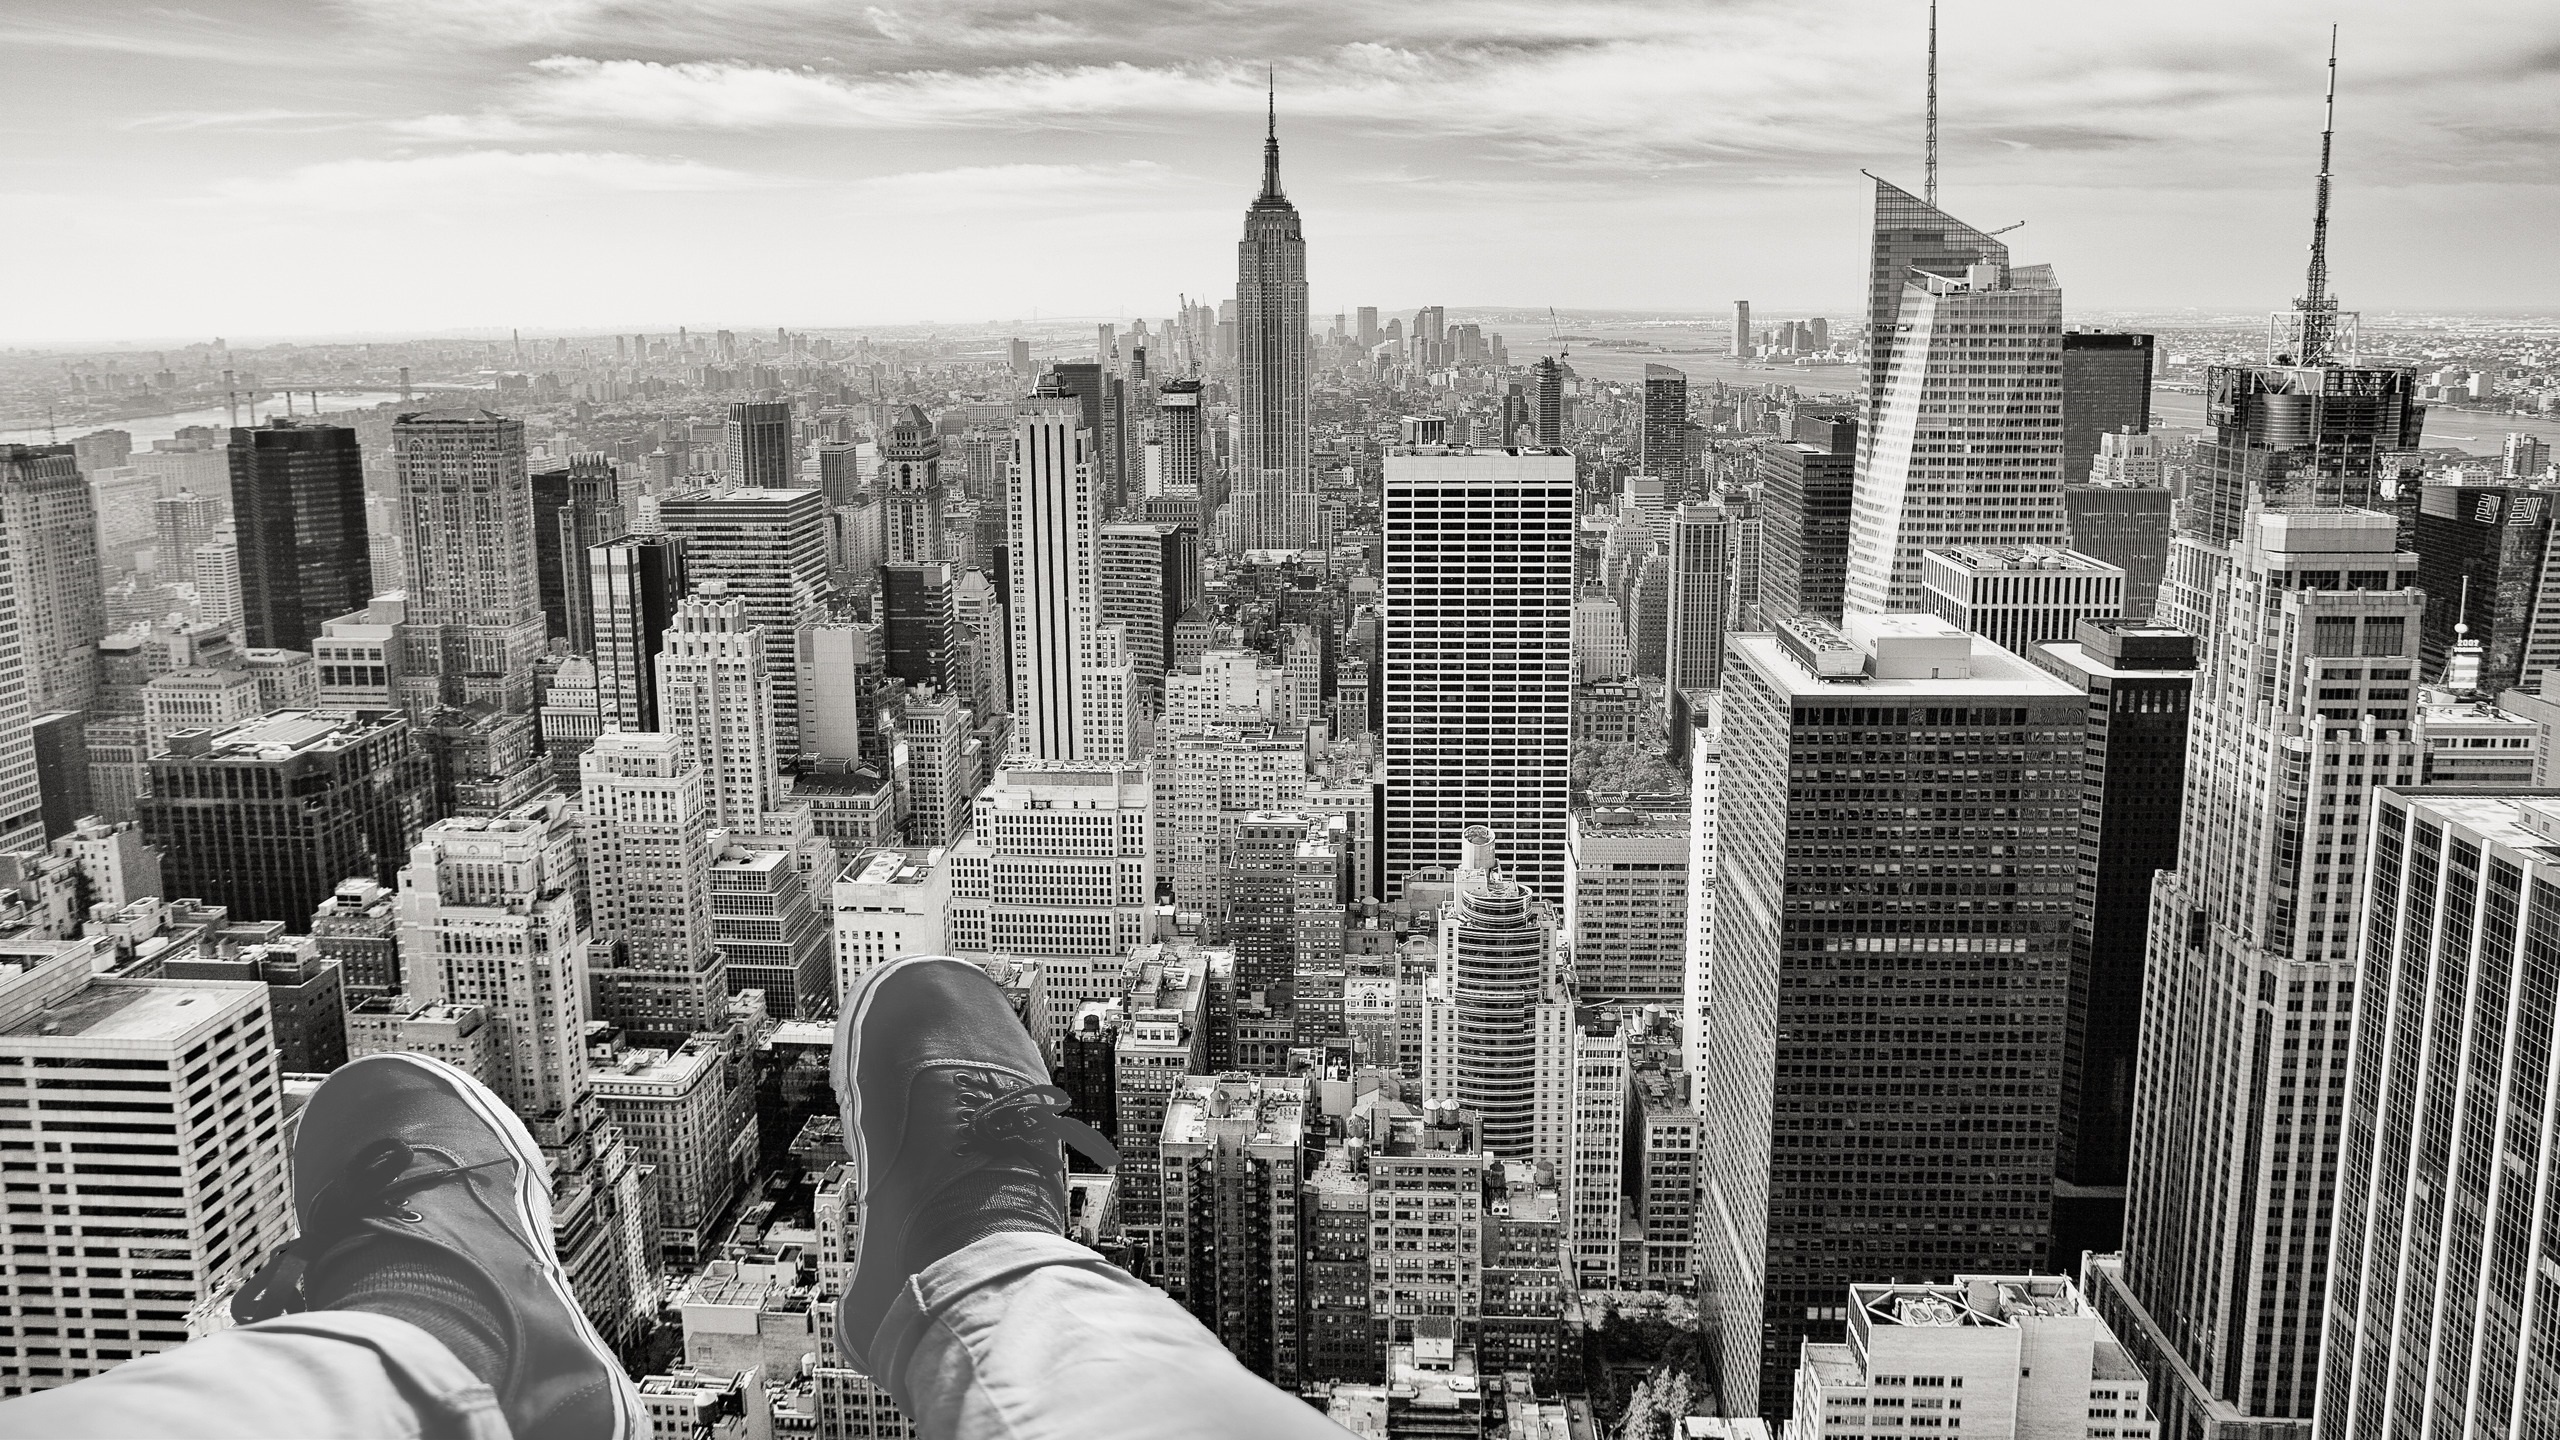
abstract, black and white, architecture, sky, skyline, photography, view, building, city, skyscraper, new york, manhattan, cityscape, panorama, downtown, daytime, usa, america, landmark, monochrome, tower block, sit, background image, background, legs, outlook, ny, surreal, sw, fantasy, mood, roofs, metropolis, template, photo montage, expressive, city panorama, urban area, monochrome photography, metropolitan area, fantasy picture